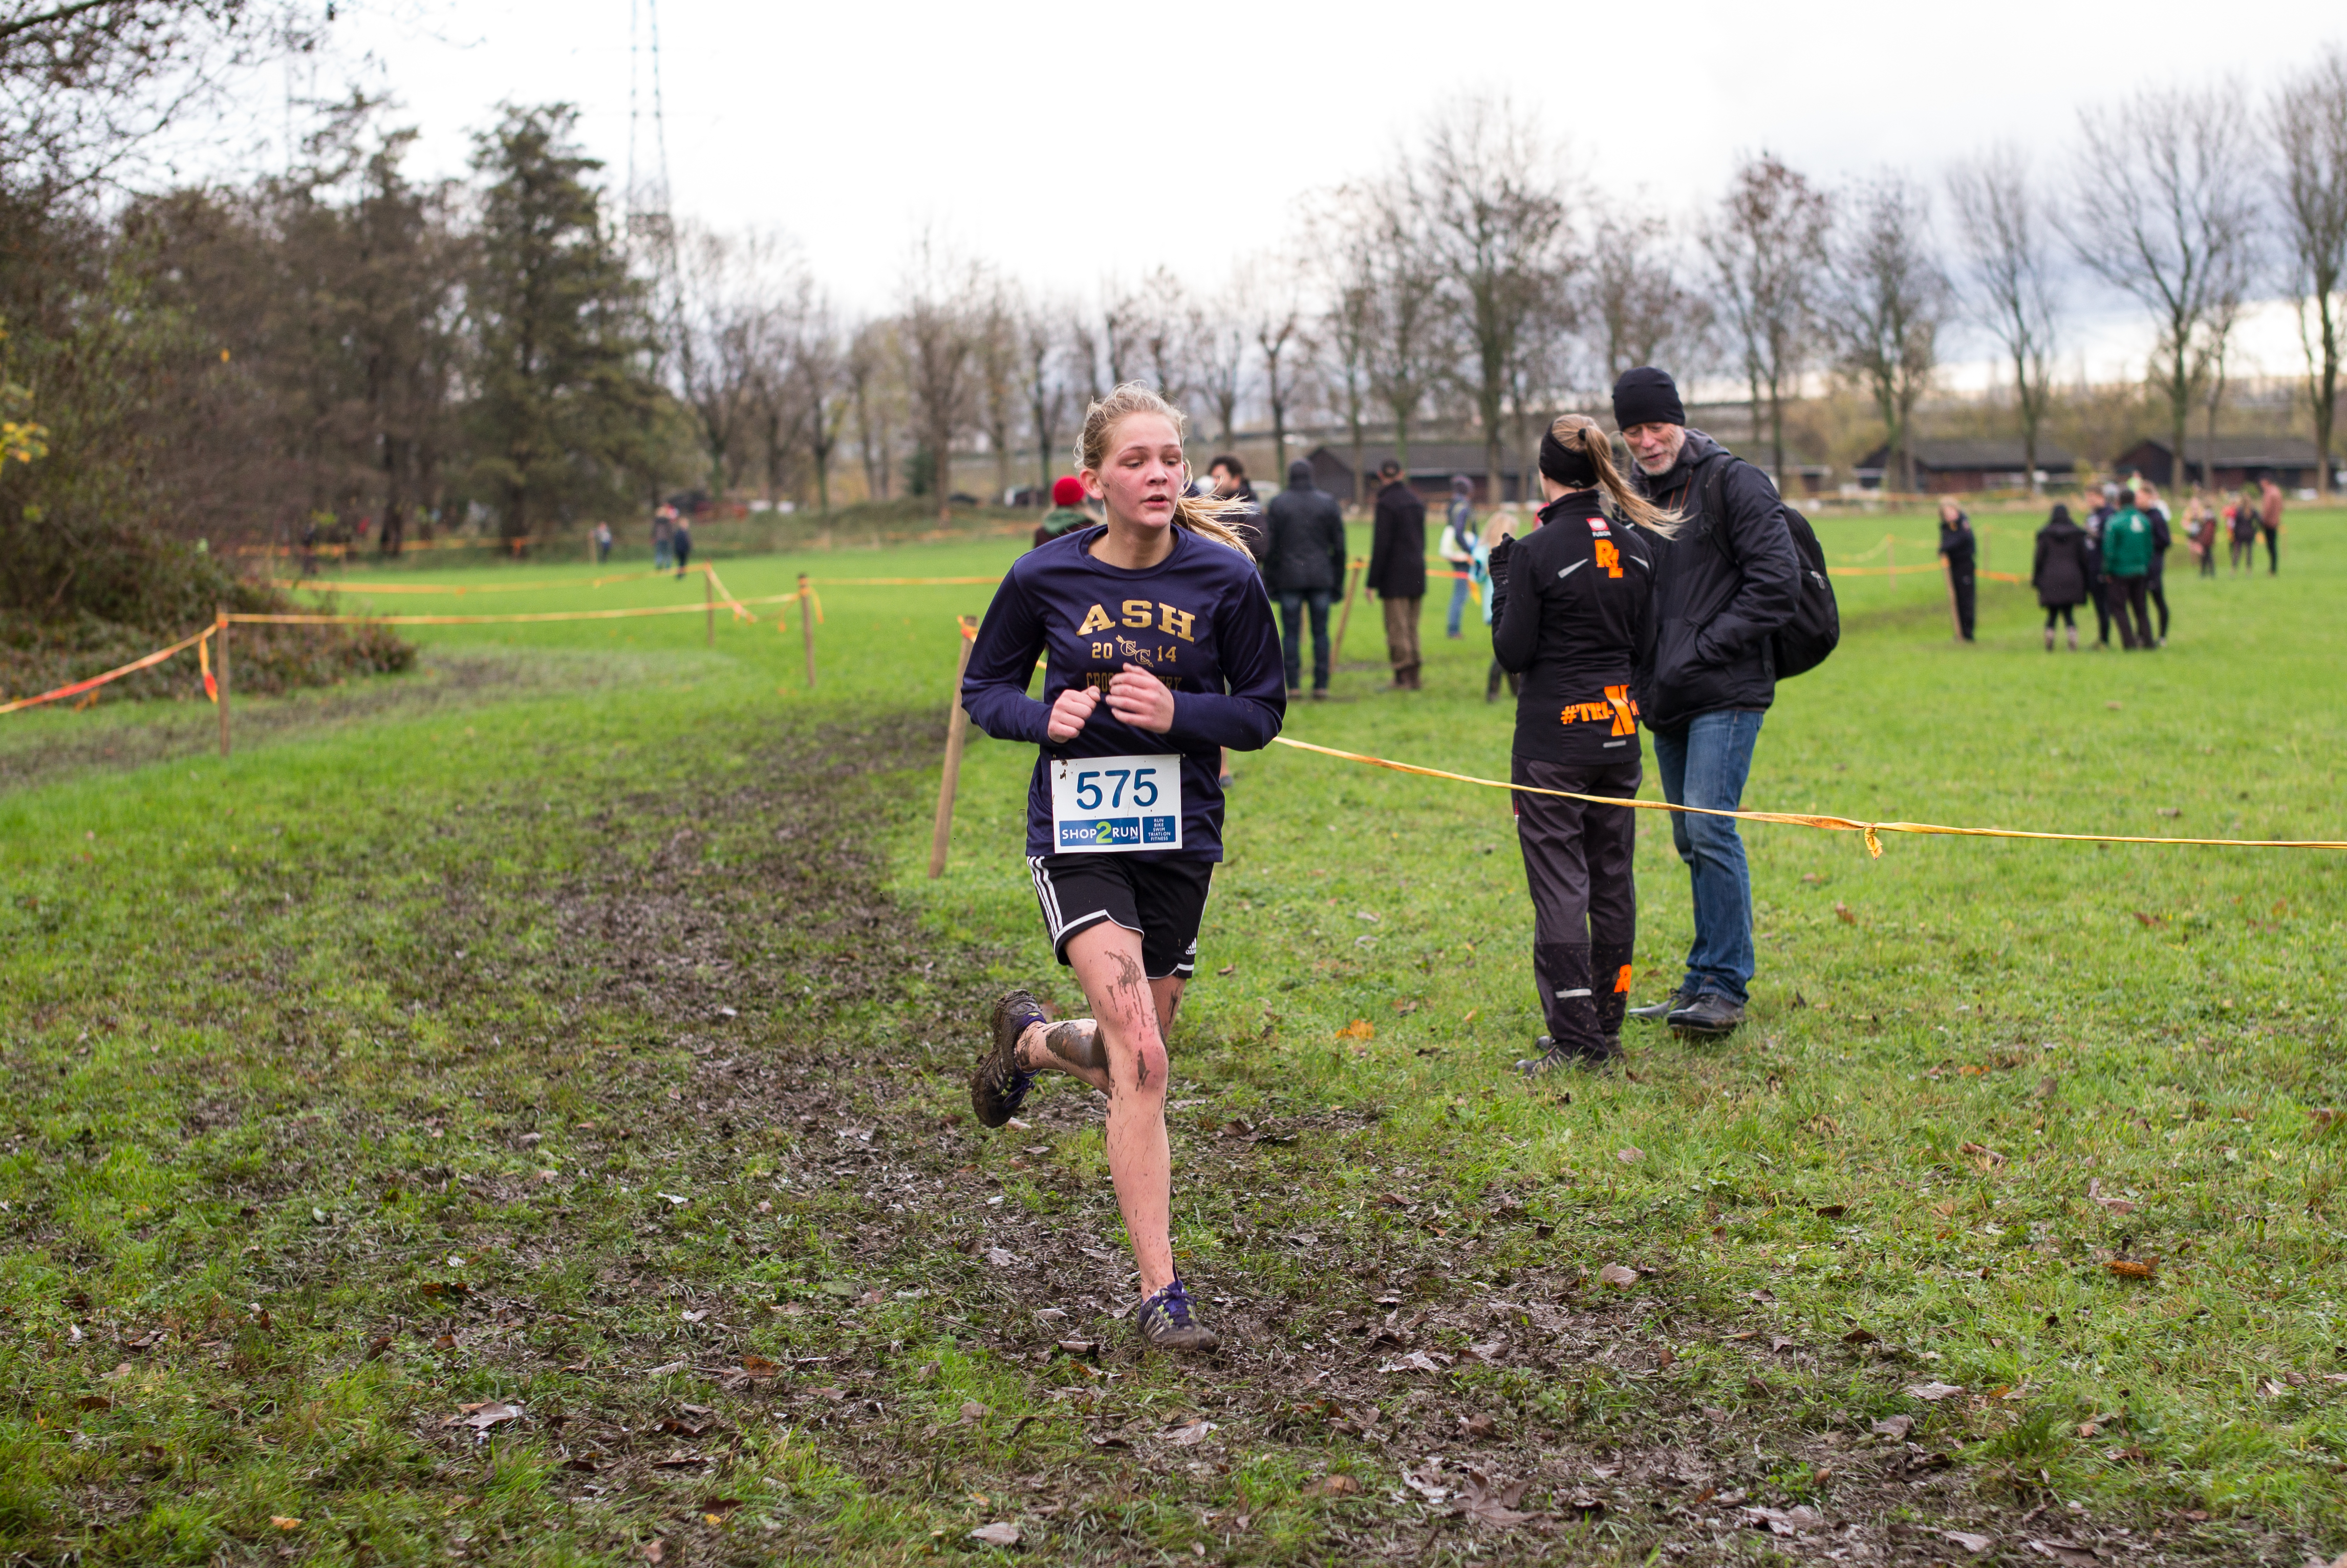
person, trail, running, recreation, race, sports, endurance, athletics, physical exercise, outdoor recreation, cyclo cross, human action, endurance sports, ultramarathon, duathlon, cross country running